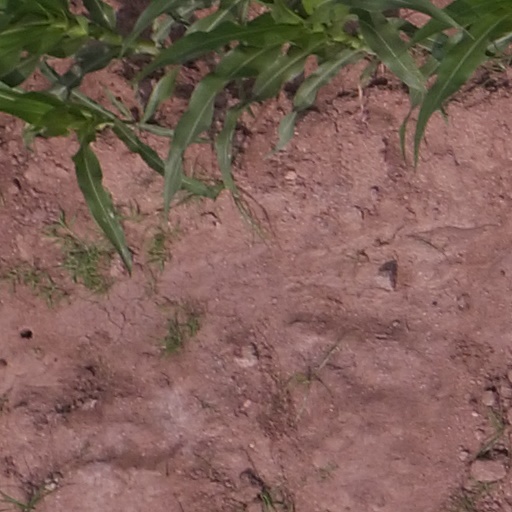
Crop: maize; corn